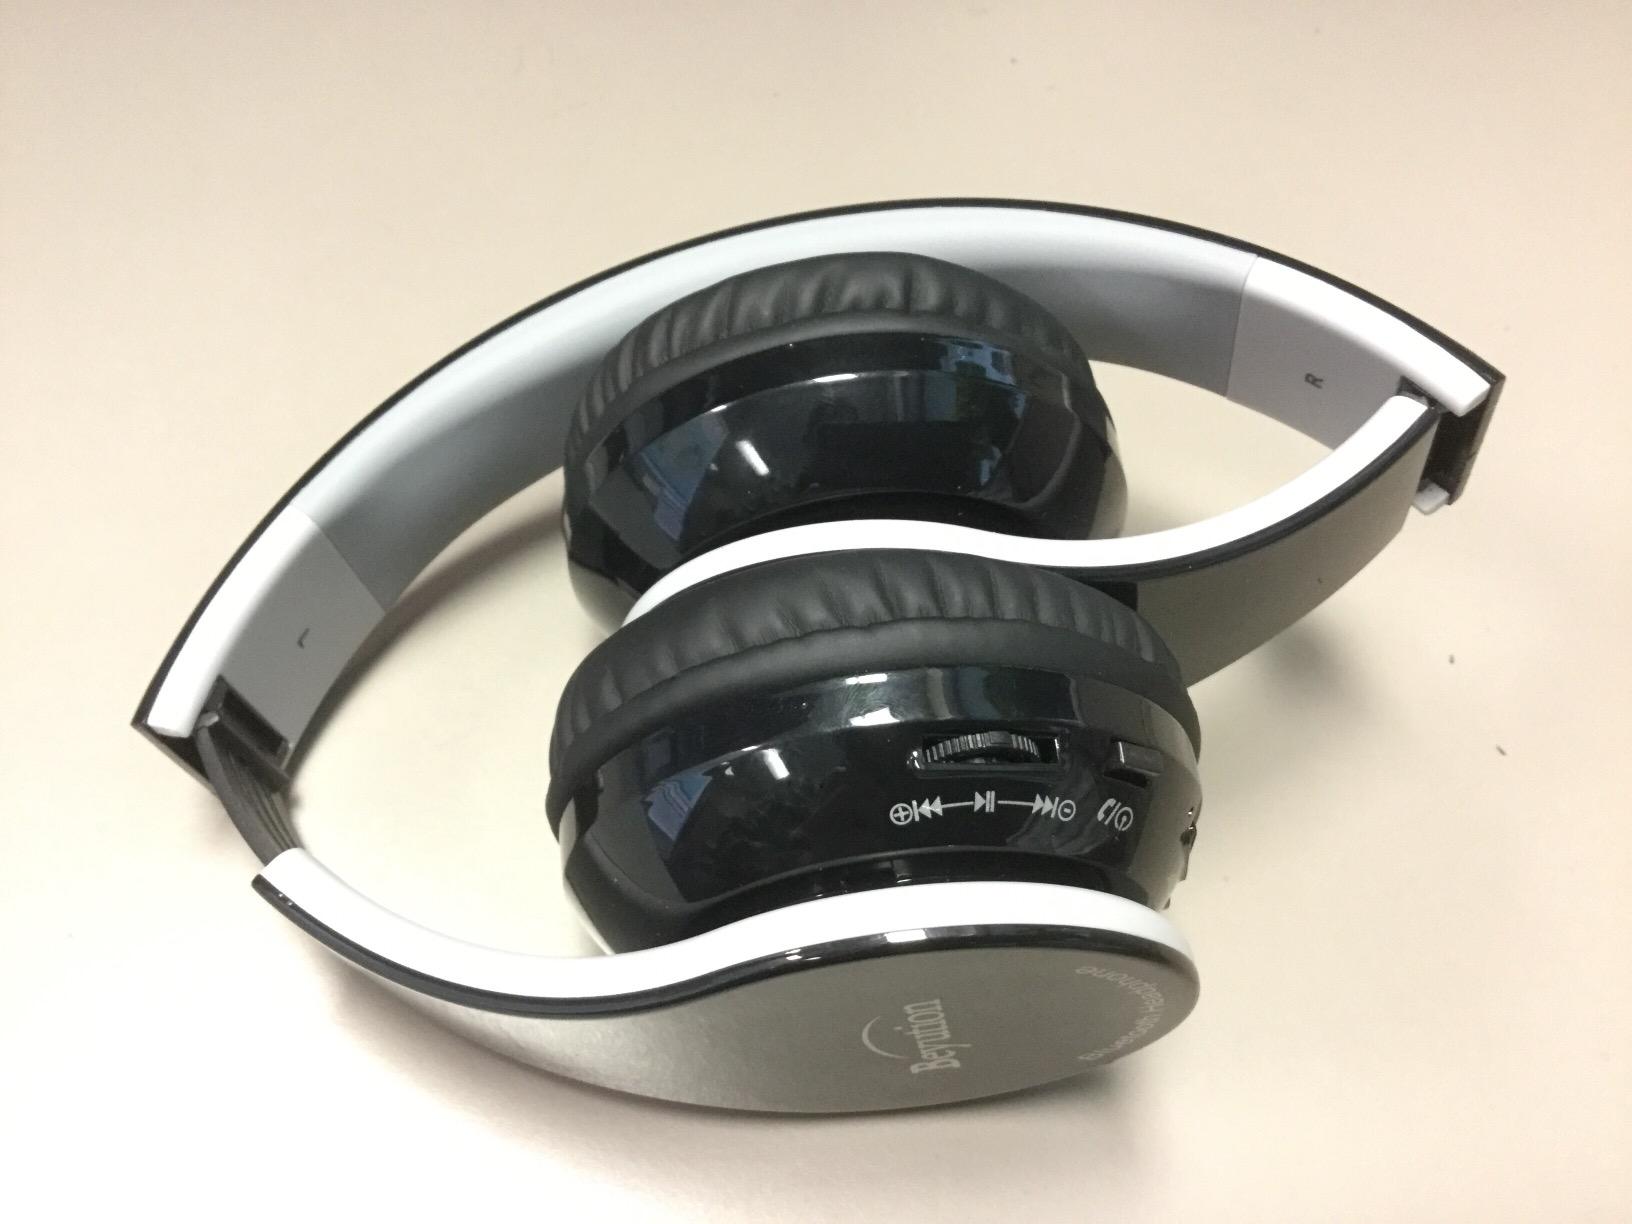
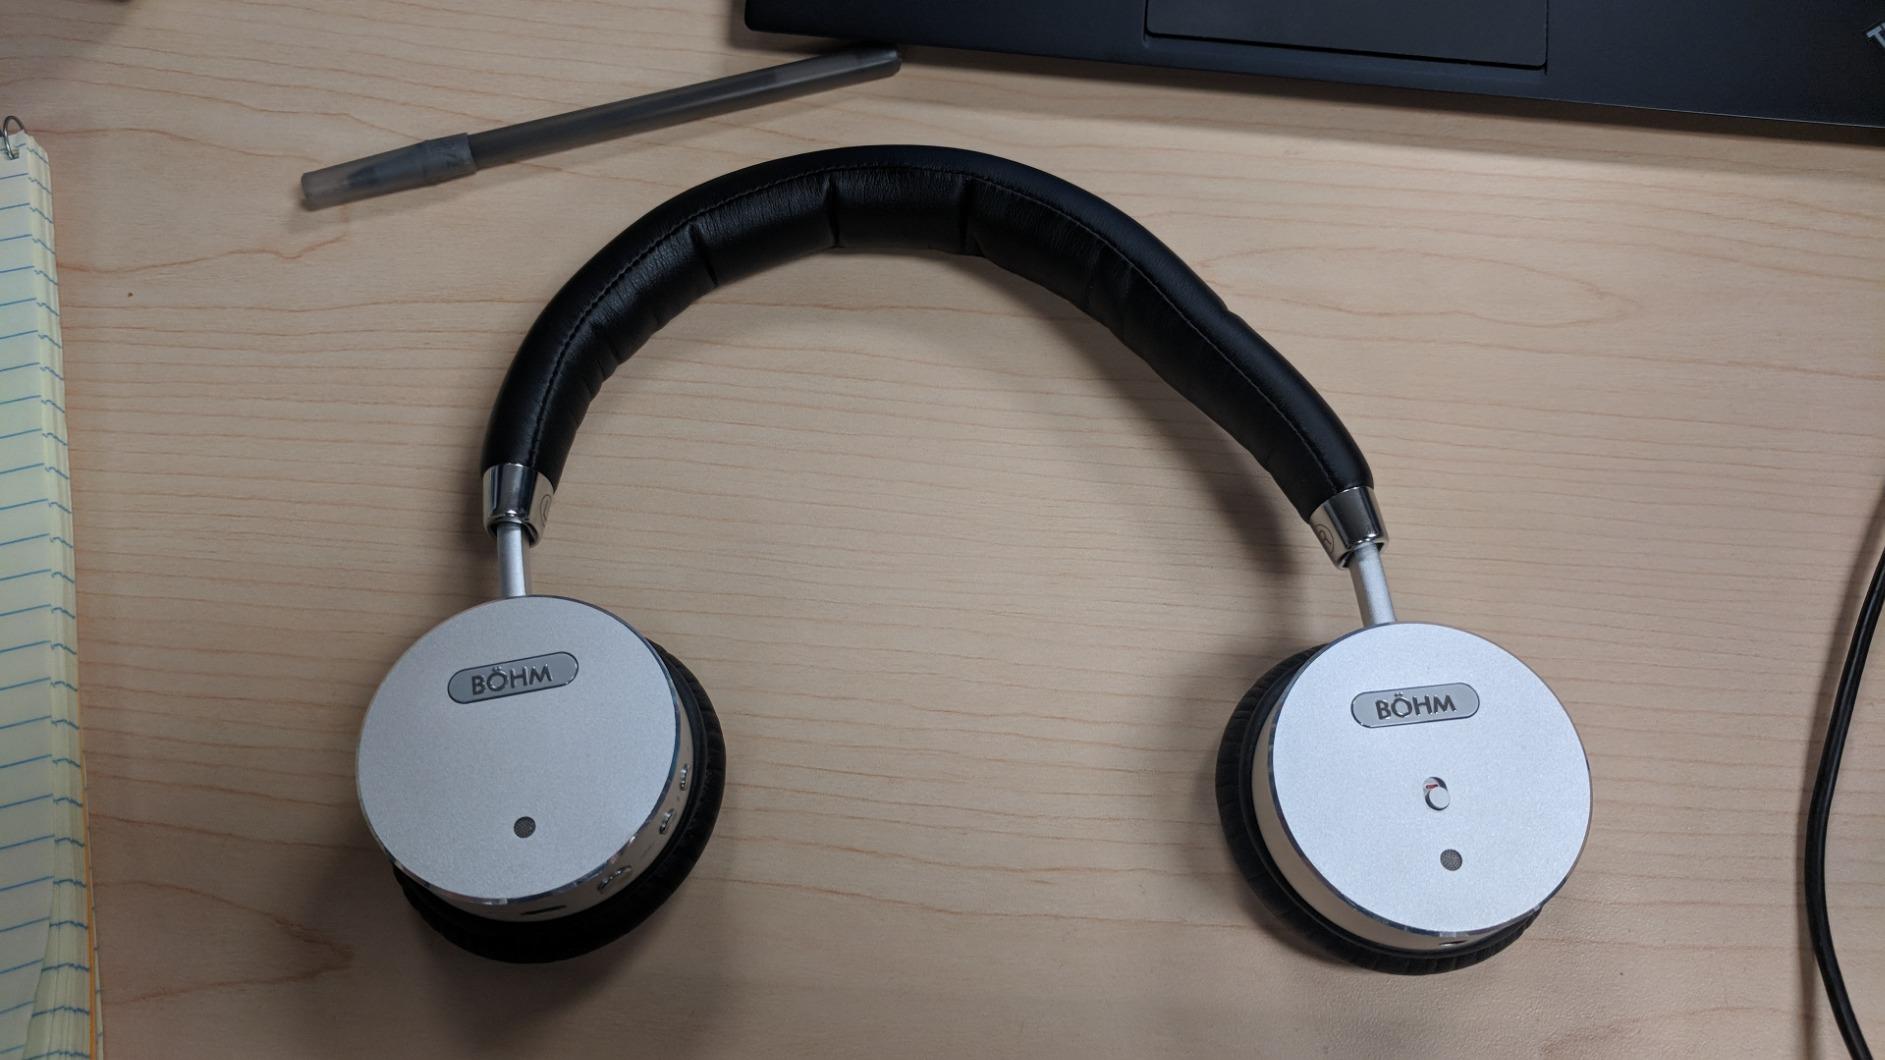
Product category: headphones
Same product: no